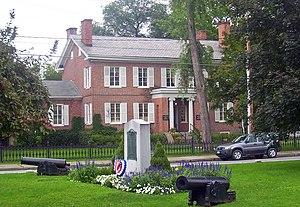
Kinderhook est une ville du comté de Columbia, dans l'État de New York. Elle comptait 8 498 habitants au recensement de 2010.